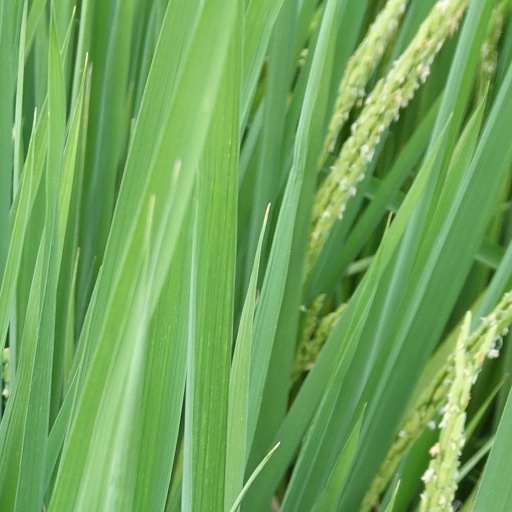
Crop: rice